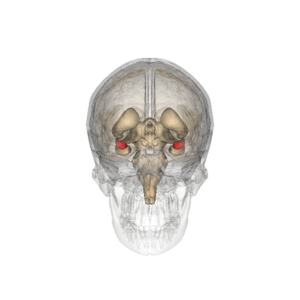
L'empathie des personnes autistes est un sujet complexe, étudié dans le cadre des recherches sur les troubles du spectre de l'autisme. Contrairement à une idée erronée, les personnes autistes accèdent à l'empathie.
L'amygdale ou complexe amygdalien est un noyau pair situé dans la région antéro-interne du lobe temporal au sein de l'uncus, en avant de l'hippocampe et sous le cortex péri-amygdalien.
La claustrophobie est la peur des espaces confinés, des lieux clos, des petites pièces et de l'enfermement. Elle est classifiée en tant que trouble anxieux et peut causer une crise de panique.